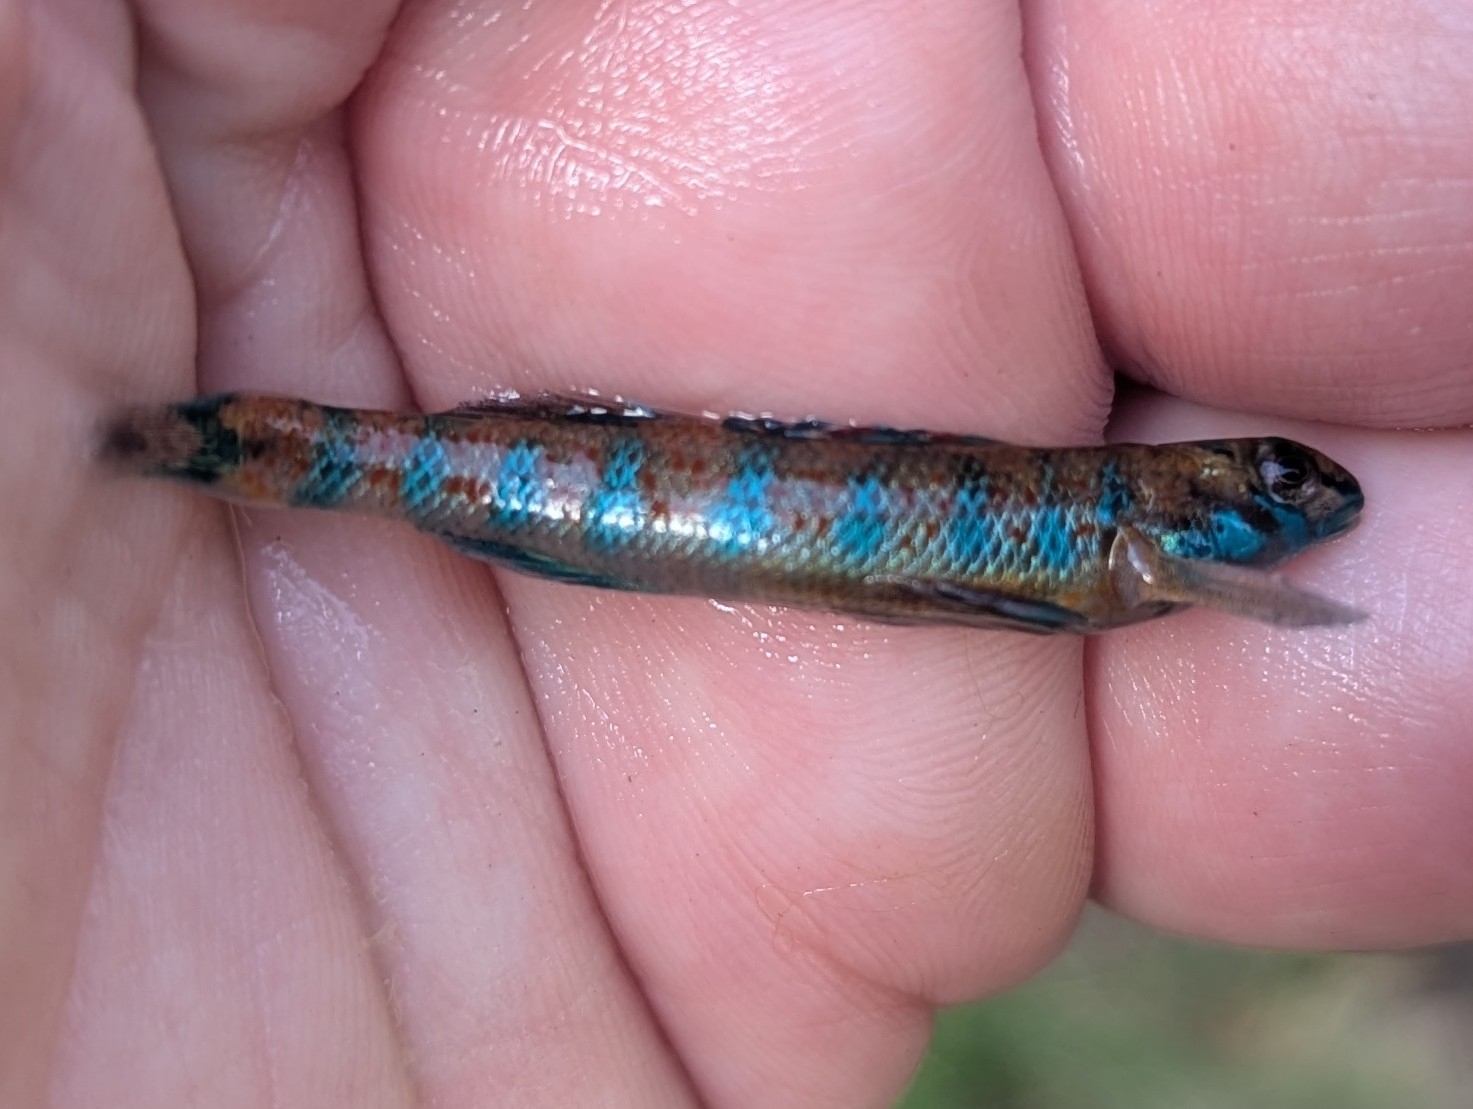
fish (species not among the labelled classes)